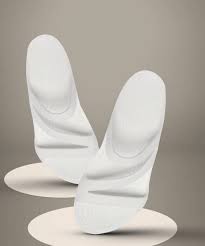
Label: Clog